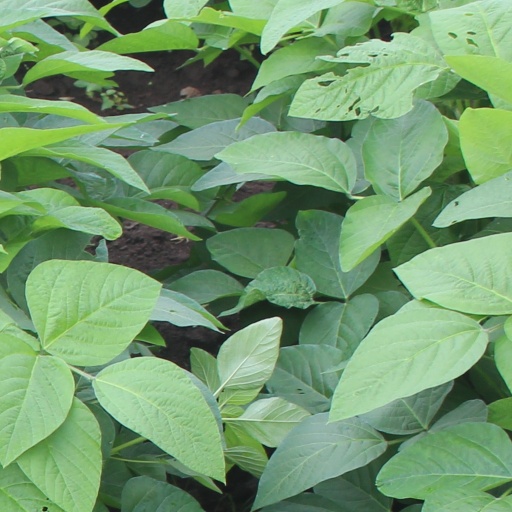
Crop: soybean